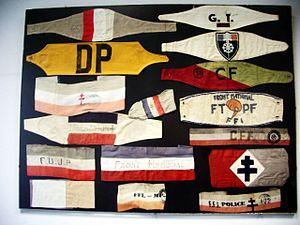
La libération de Nice a lieu le 28 août 1944 à la suite d'une insurrection armée décidée par la Résistance. Les insurgés ne sont qu'une centaine au début de la journée du 28 août, mais l'ampleur qu'a pris le soulèvement en fin de journée pousse l’occupant allemand à évacuer la ville. Les Alliés ne sont pas au courant de l'insurrection et n'aident donc pas les insurgés. Prévenus par la Résistance, quelques soldats américains arrivent de Saint-Laurent-du-Var le soir du 29 août. Une colonne blindée américaine arrive enfin le 30 août 1944. Nice est définitivement libérée.